Bellambi, New South Wales

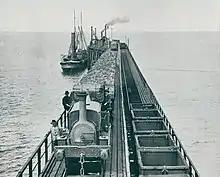
South Bulli Jetty at Bellambi harbour (1909)

Coal was sent from the mines by rail to the jetty. There were two rail tracks on the jetty—a more elevated one for full coal wagons and another lower one for empty wagons—and two loading chutes (one for each hold of a 'sixty-miler'.) The wagons were separated for tipping. One end of the coal wagon was raised by a steam ram, acting on a wagon axle, tipping the coal through a hinged panel in the other end. The coal then passed through a chute, directly into one hold of the ship moored alongside the jetty. In 1909, six colliers were loaded with a total of 4,500 tons in 14 hours.